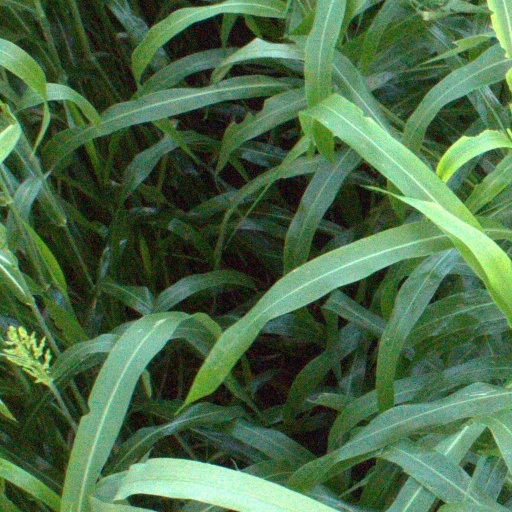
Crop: sorghum